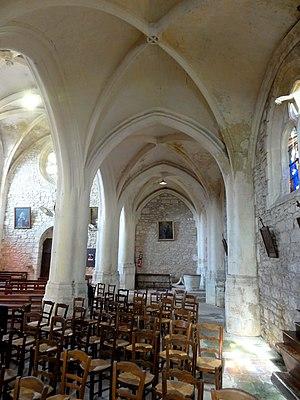
L'église Saint-Martin est une église catholique paroissiale située à Borest, dans le département de l'Oise, en France. Son histoire reste mal connue. L'intéressant portail du milieu du XIIᵉ siècle est la partie la plus ancienne de l'église. Le chœur au chevet plat éclairé par un triplet, ses deux chapelles latérales et le petit clocher forment un ensemble cohérent de style gothique, qui se distingue par son dépouillement raffiné, et tire son influence de l'architecture cisterciennes et de l'abbatiale de Chaalis toute proche. La nef et son unique bas-côté ont été reconstruites au second quart du XVIᵉ siècle dans le style gothique flamboyant, et sont également d'une construction soignée, même si les contraintes économiques ont obligé de concentrer l'effort décoratif sur l'intérieur. L'église Saint-Martin a été inscrite aux monuments historiques par arrêté du 5 avril 1930, et se trouve globalement dans un bon état de conservation. Elle est aujourd'hui affiliée à la paroisse Saint-Rieul de Senlis, et les messes dominicales y sont célébrées le samedi précédant le deuxième dimanche du mois.